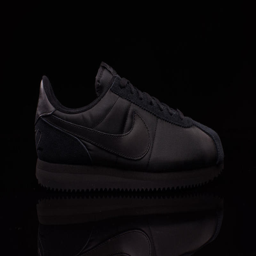
obviously , person ended up retiring his collection for his new deal , but love the sneaker is still strong .